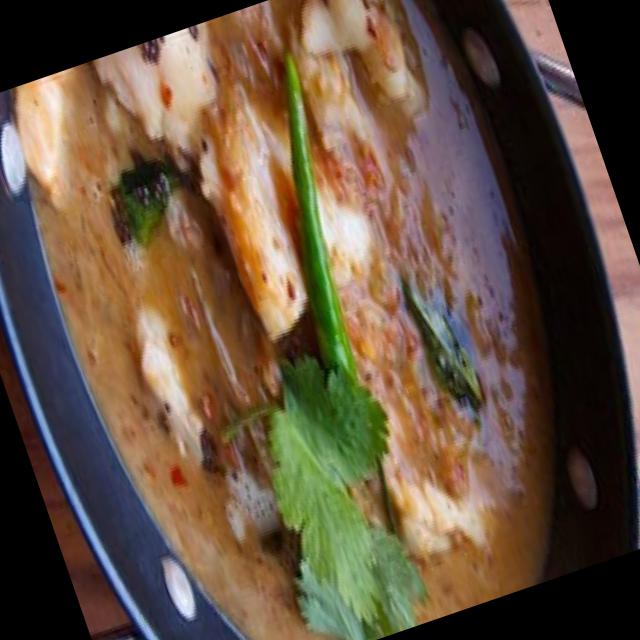
Dish: shahi_paneer